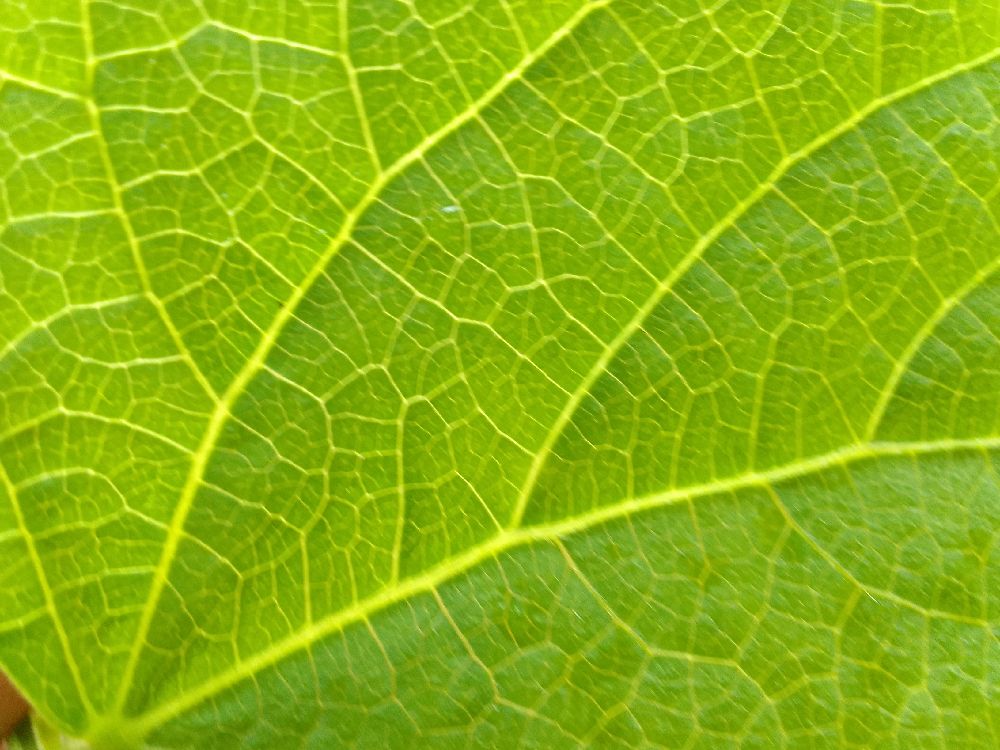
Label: healthy